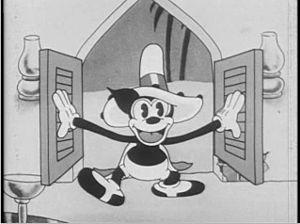
Lady, Play Your Mandolin! est un film américain d'animation réalisé par Rudolf Ising, sorti en 1931